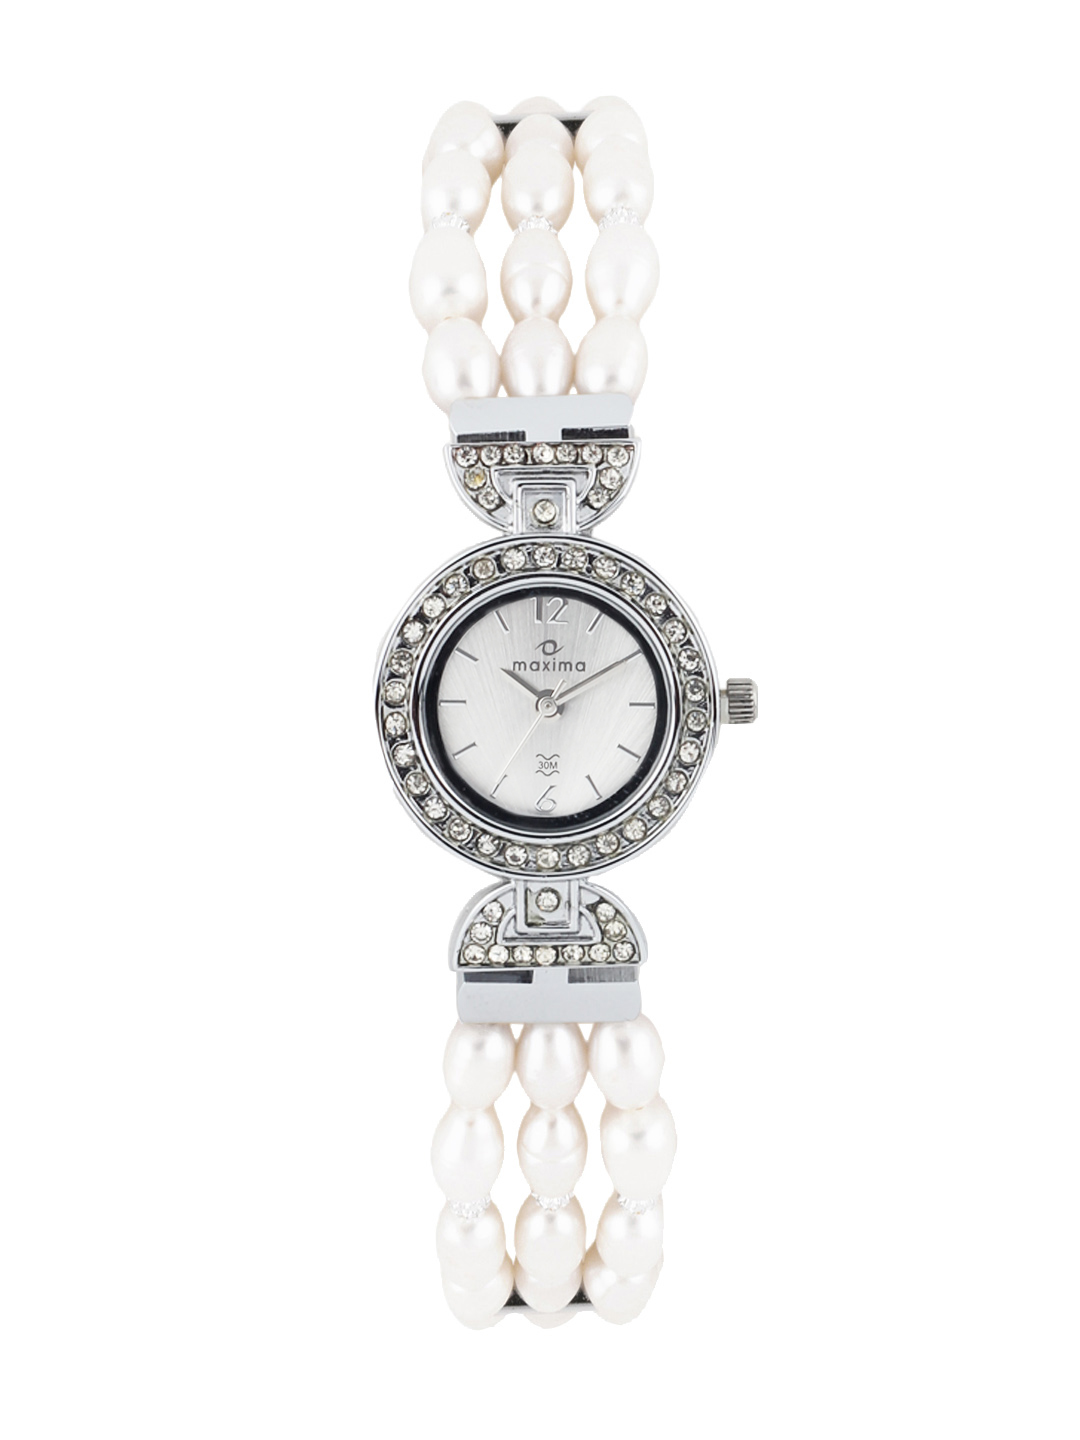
Maxima Women Silver Dial Pearl Strap Watch
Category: Accessories / Watches / Watches
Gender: Women
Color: Silver
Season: Winter 2016
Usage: Casual